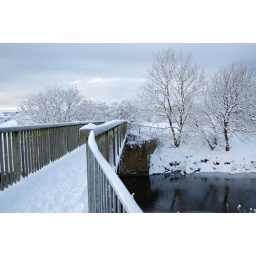
bridge over river garnock, winter